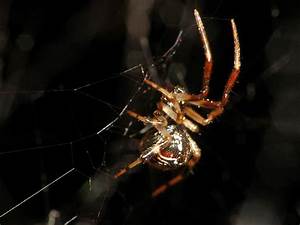
Label: ragno